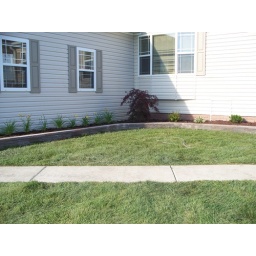
yellow day lillies planted along garage with dwarf Maple under bay window